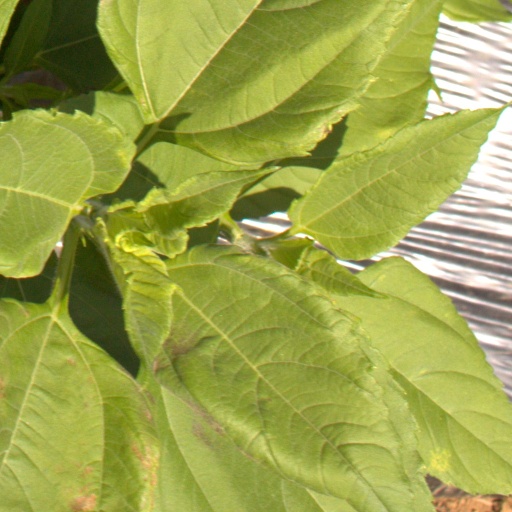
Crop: Jerusalem artichoke